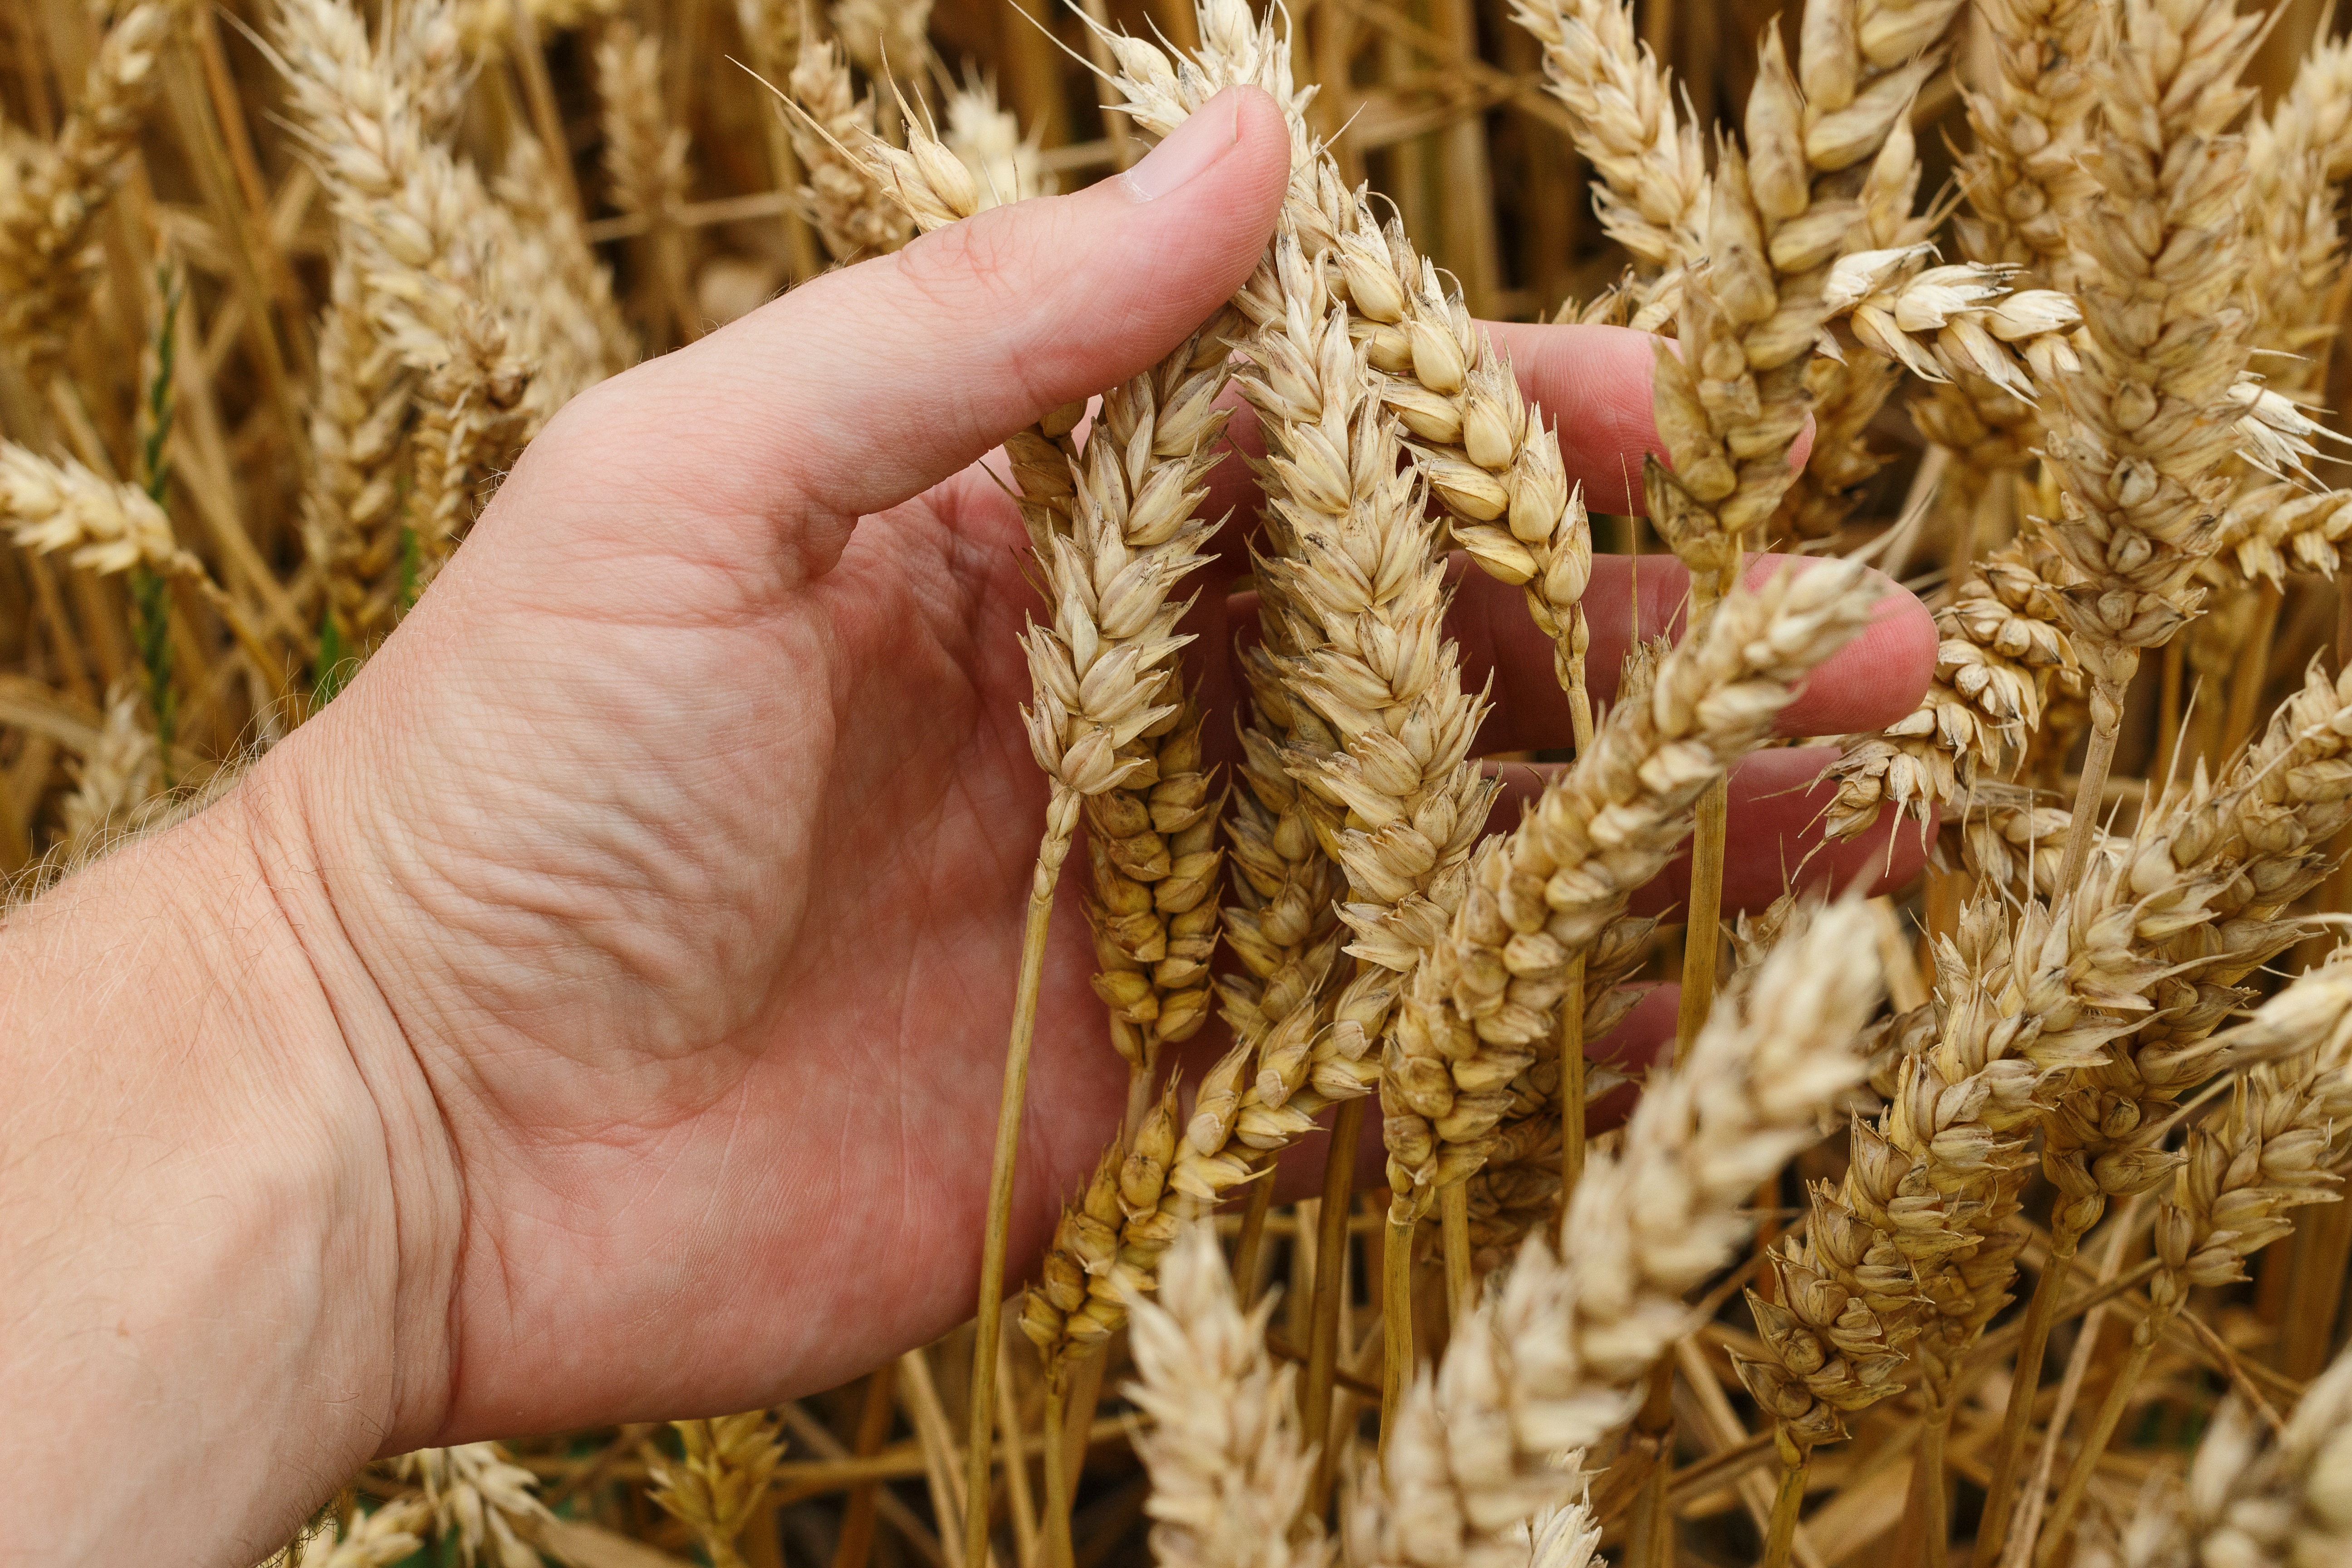
nature, plant, field, farm, wheat, grain, summer, village, food, harvest, produce, crop, soil, yellow, agriculture, bread, cereal, cultivation, seeds, straw, rye, spikes, crops, cereals, prosperity, picking, flowering plant, a lot, commodity, in the summer time, emmer, kolos, triticale, agronomist, grass family, land plant, food grain, einkorn wheat, whole grain